Javier Humet

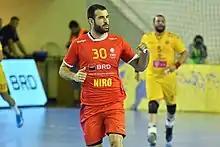
Humet playing for Romania in 2018

Javier Humet Gaminde (born 20 January 1990) is a Spanish-born Romanian handball player who plays for Al Rayyan and the Romania national team.